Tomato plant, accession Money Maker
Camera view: tilt-top (135 deg); turntable rotation: 210 degrees
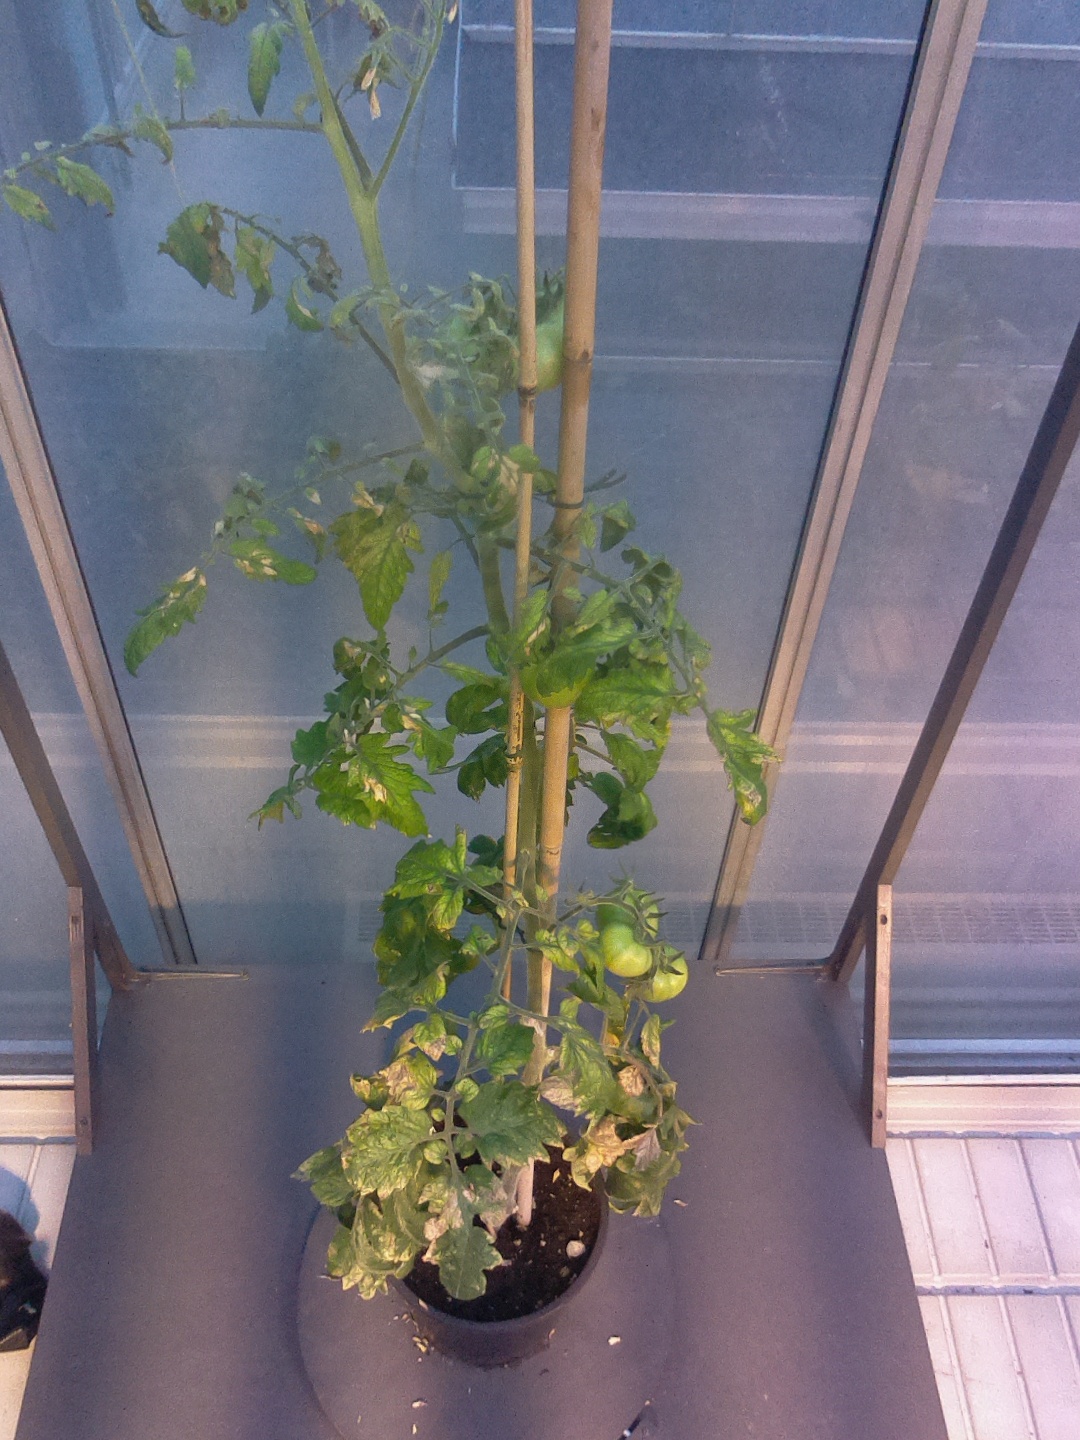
BBCH growth stage 75: 50%-60% of final fruit size